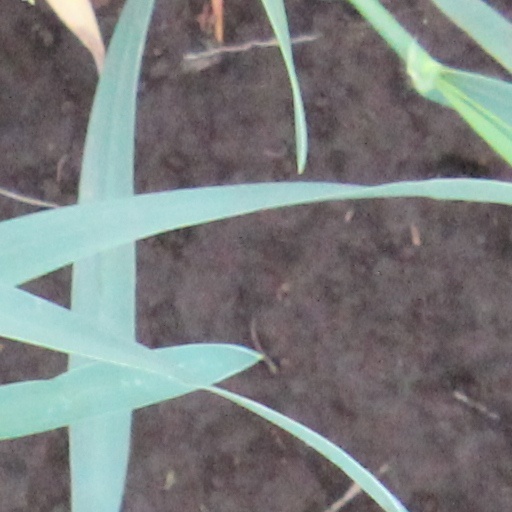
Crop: wheat